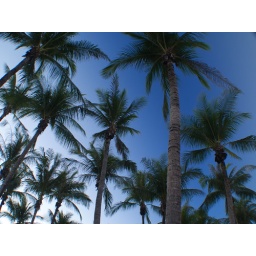
Taken while walking to the beach market in Darwin, Australia.